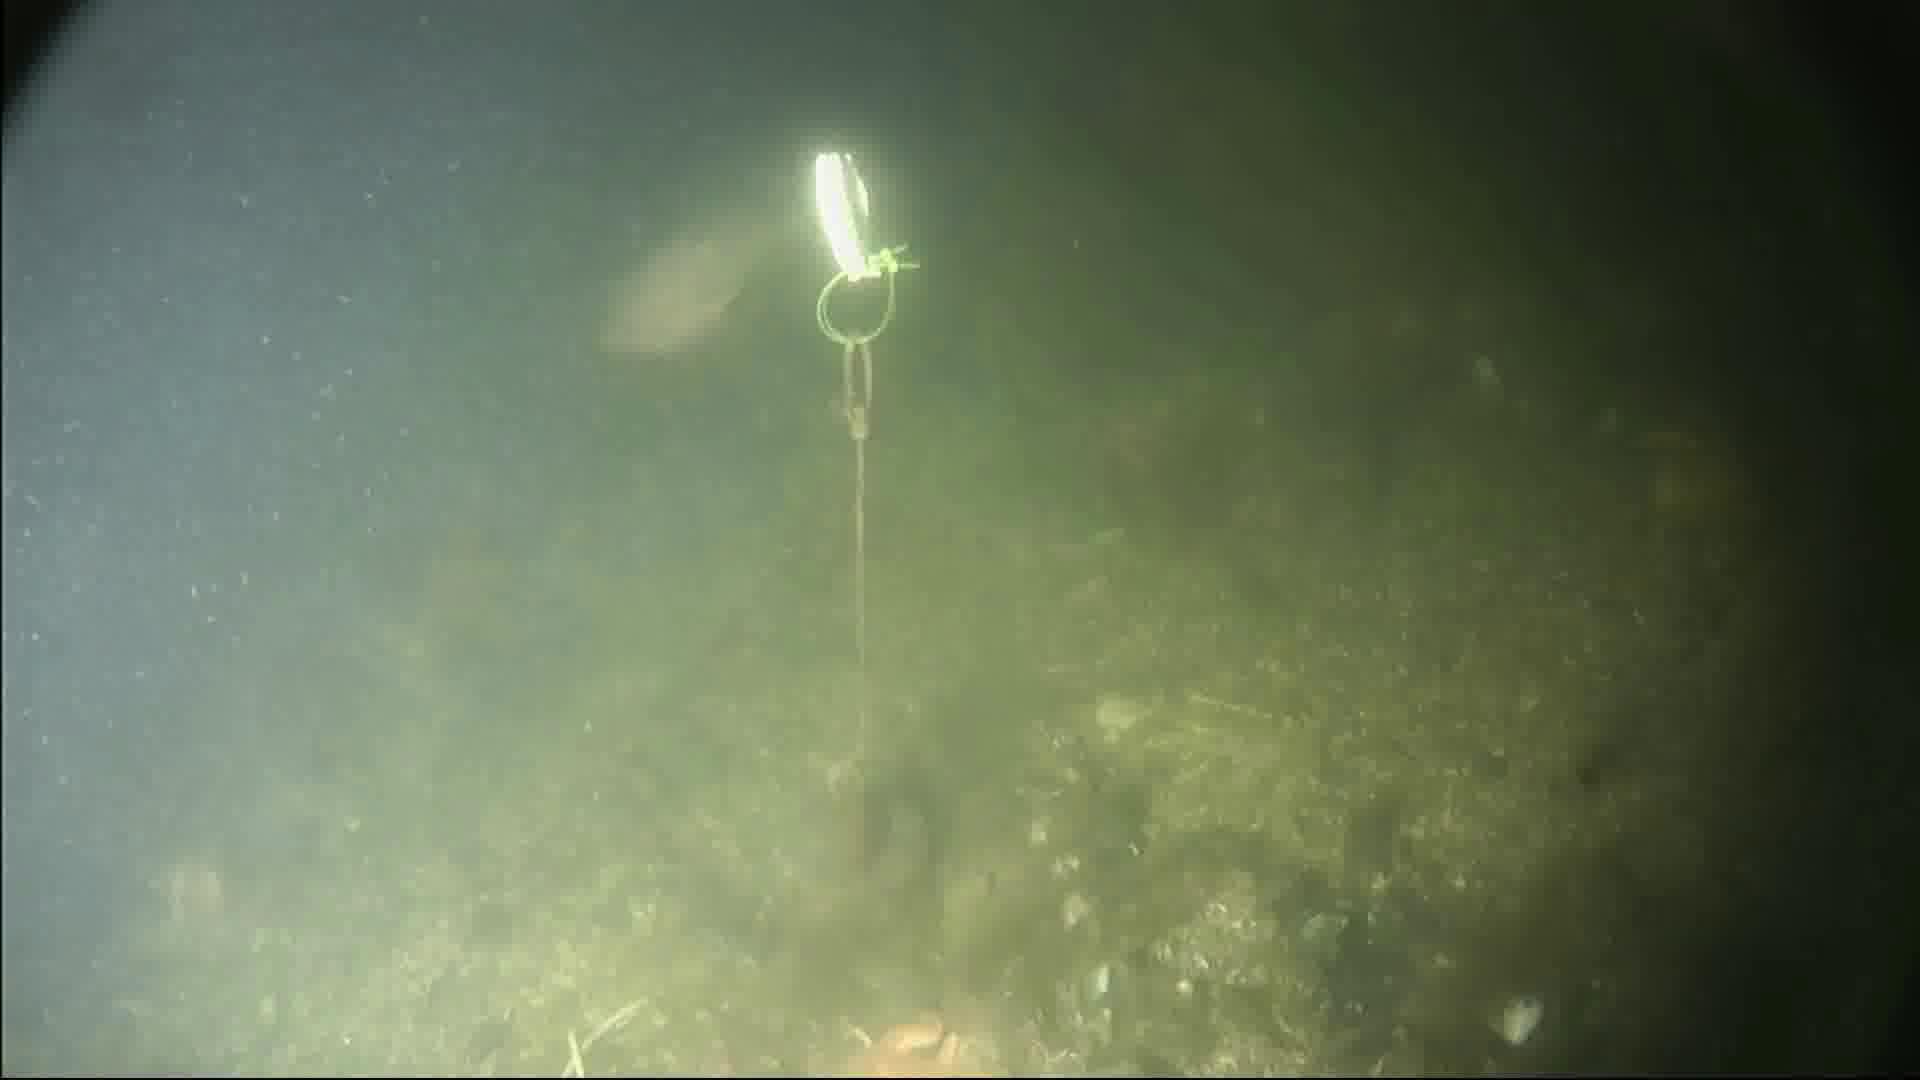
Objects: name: fish
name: crab
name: starfish